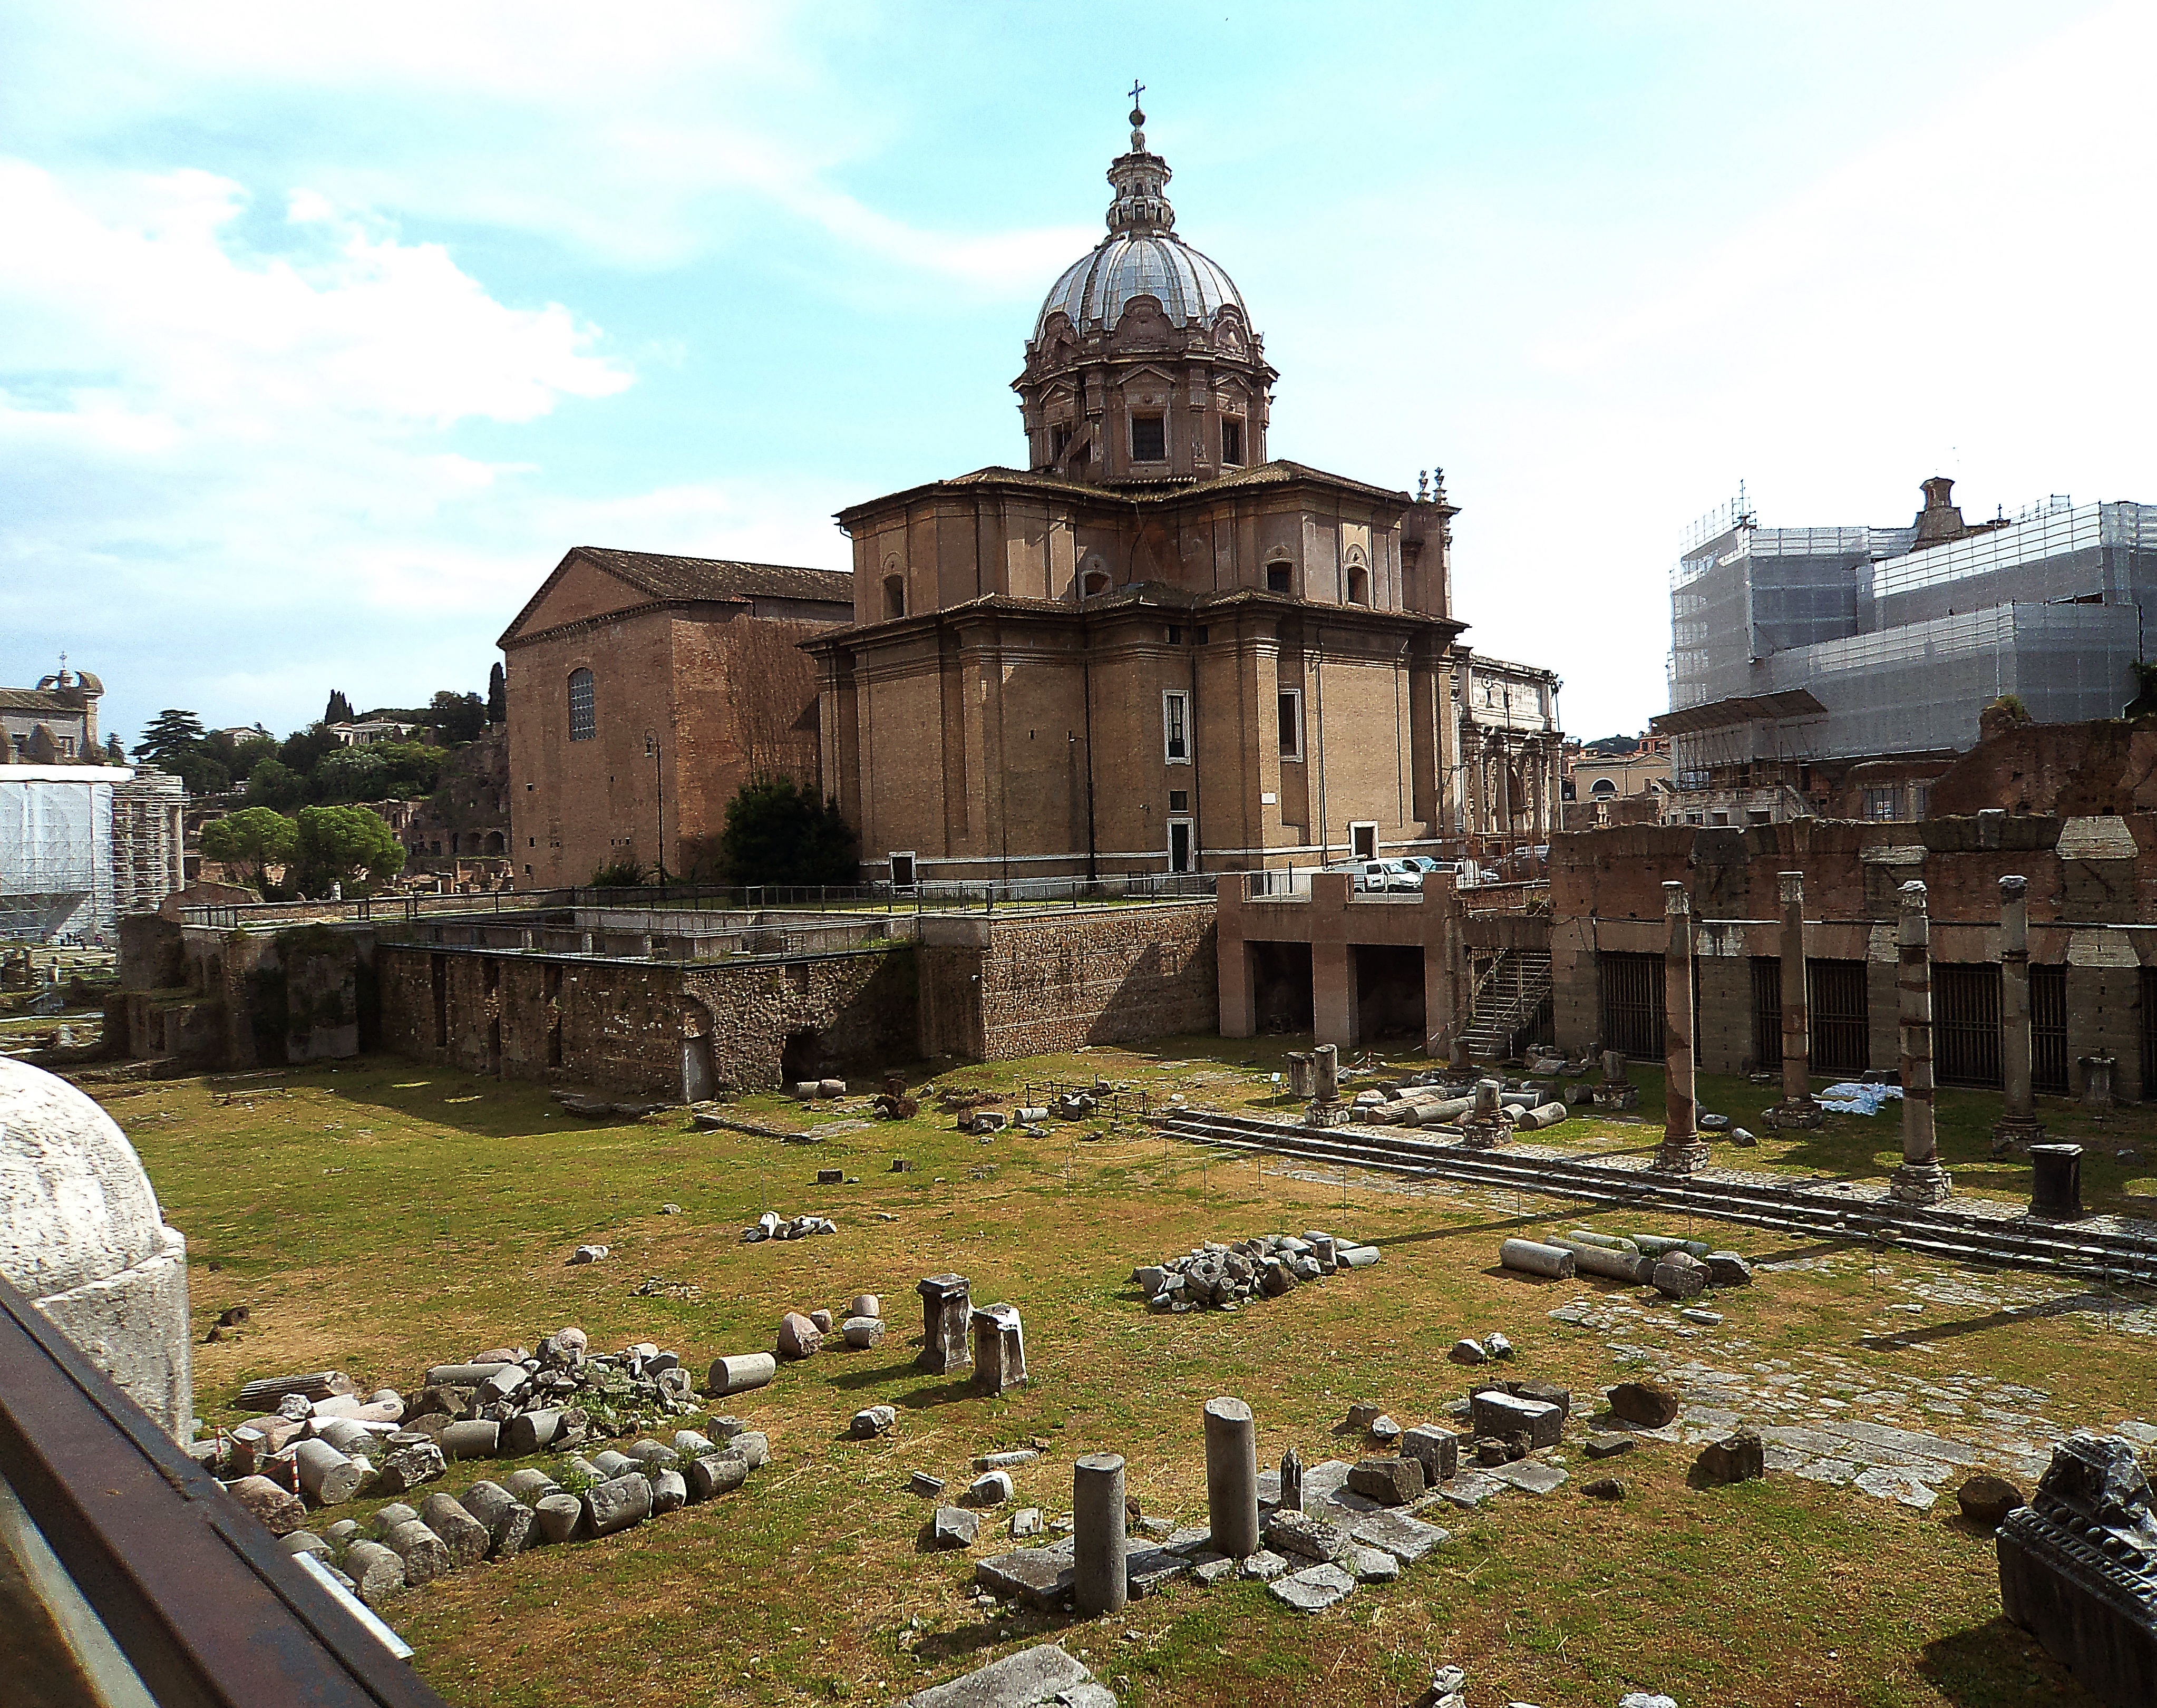
architecture, town, building, palace, monument, landmark, italy, place of worship, temple, ruins, archeology, culture, history, basilica, caesar, monuments, old buildings, ancient rome, unesco world heritage site, roman empire, residues, historic site, ancient history, the roman forum, human settlement, ancient roman architecture, flawiusze